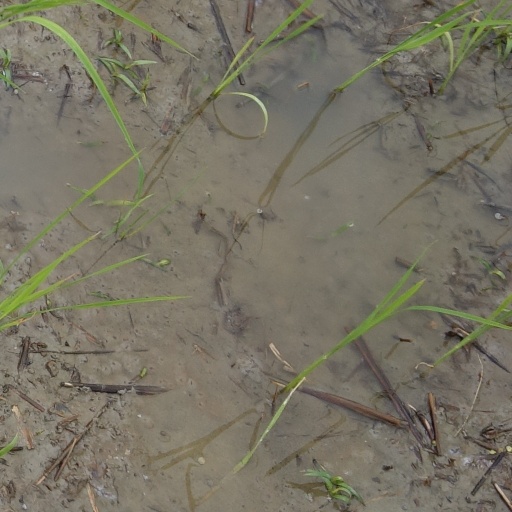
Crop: rice